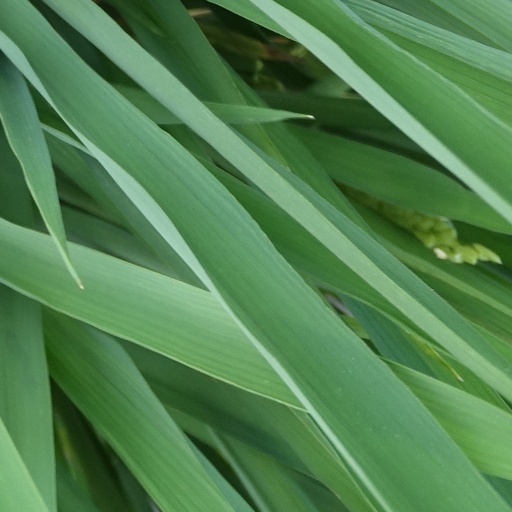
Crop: rice